Political positions of Marine Le Pen

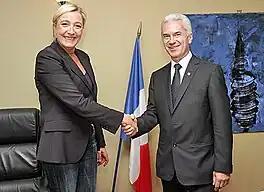

Le Pen has blamed globalization, intergovernmental organizations, 'euro-mondialism', free trade and ultra-liberalism for the decline of the agriculture and fishing sectors, deindustrialization, offshoring and structural unemployment. She opposes supranationalism (in favour of a 'Europe of the nations' as a loose confederation of nation states), the euro and the eurozone, the Brussels technocracy, and EU federalism.